Advanced Video Coding

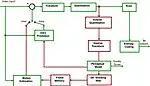
Block diagram of H.264

H.264/AVC/MPEG-4 Part 10 contains a number of new features that allow it to compress video much more efficiently than older standards and to provide more flexibility for application to a wide variety of network environments. In particular, some such key features include: